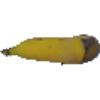
Label: Banana 1